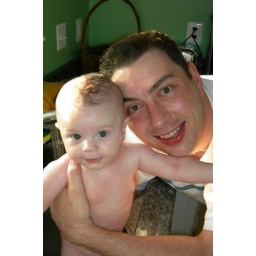
first bath in the kitchen sink